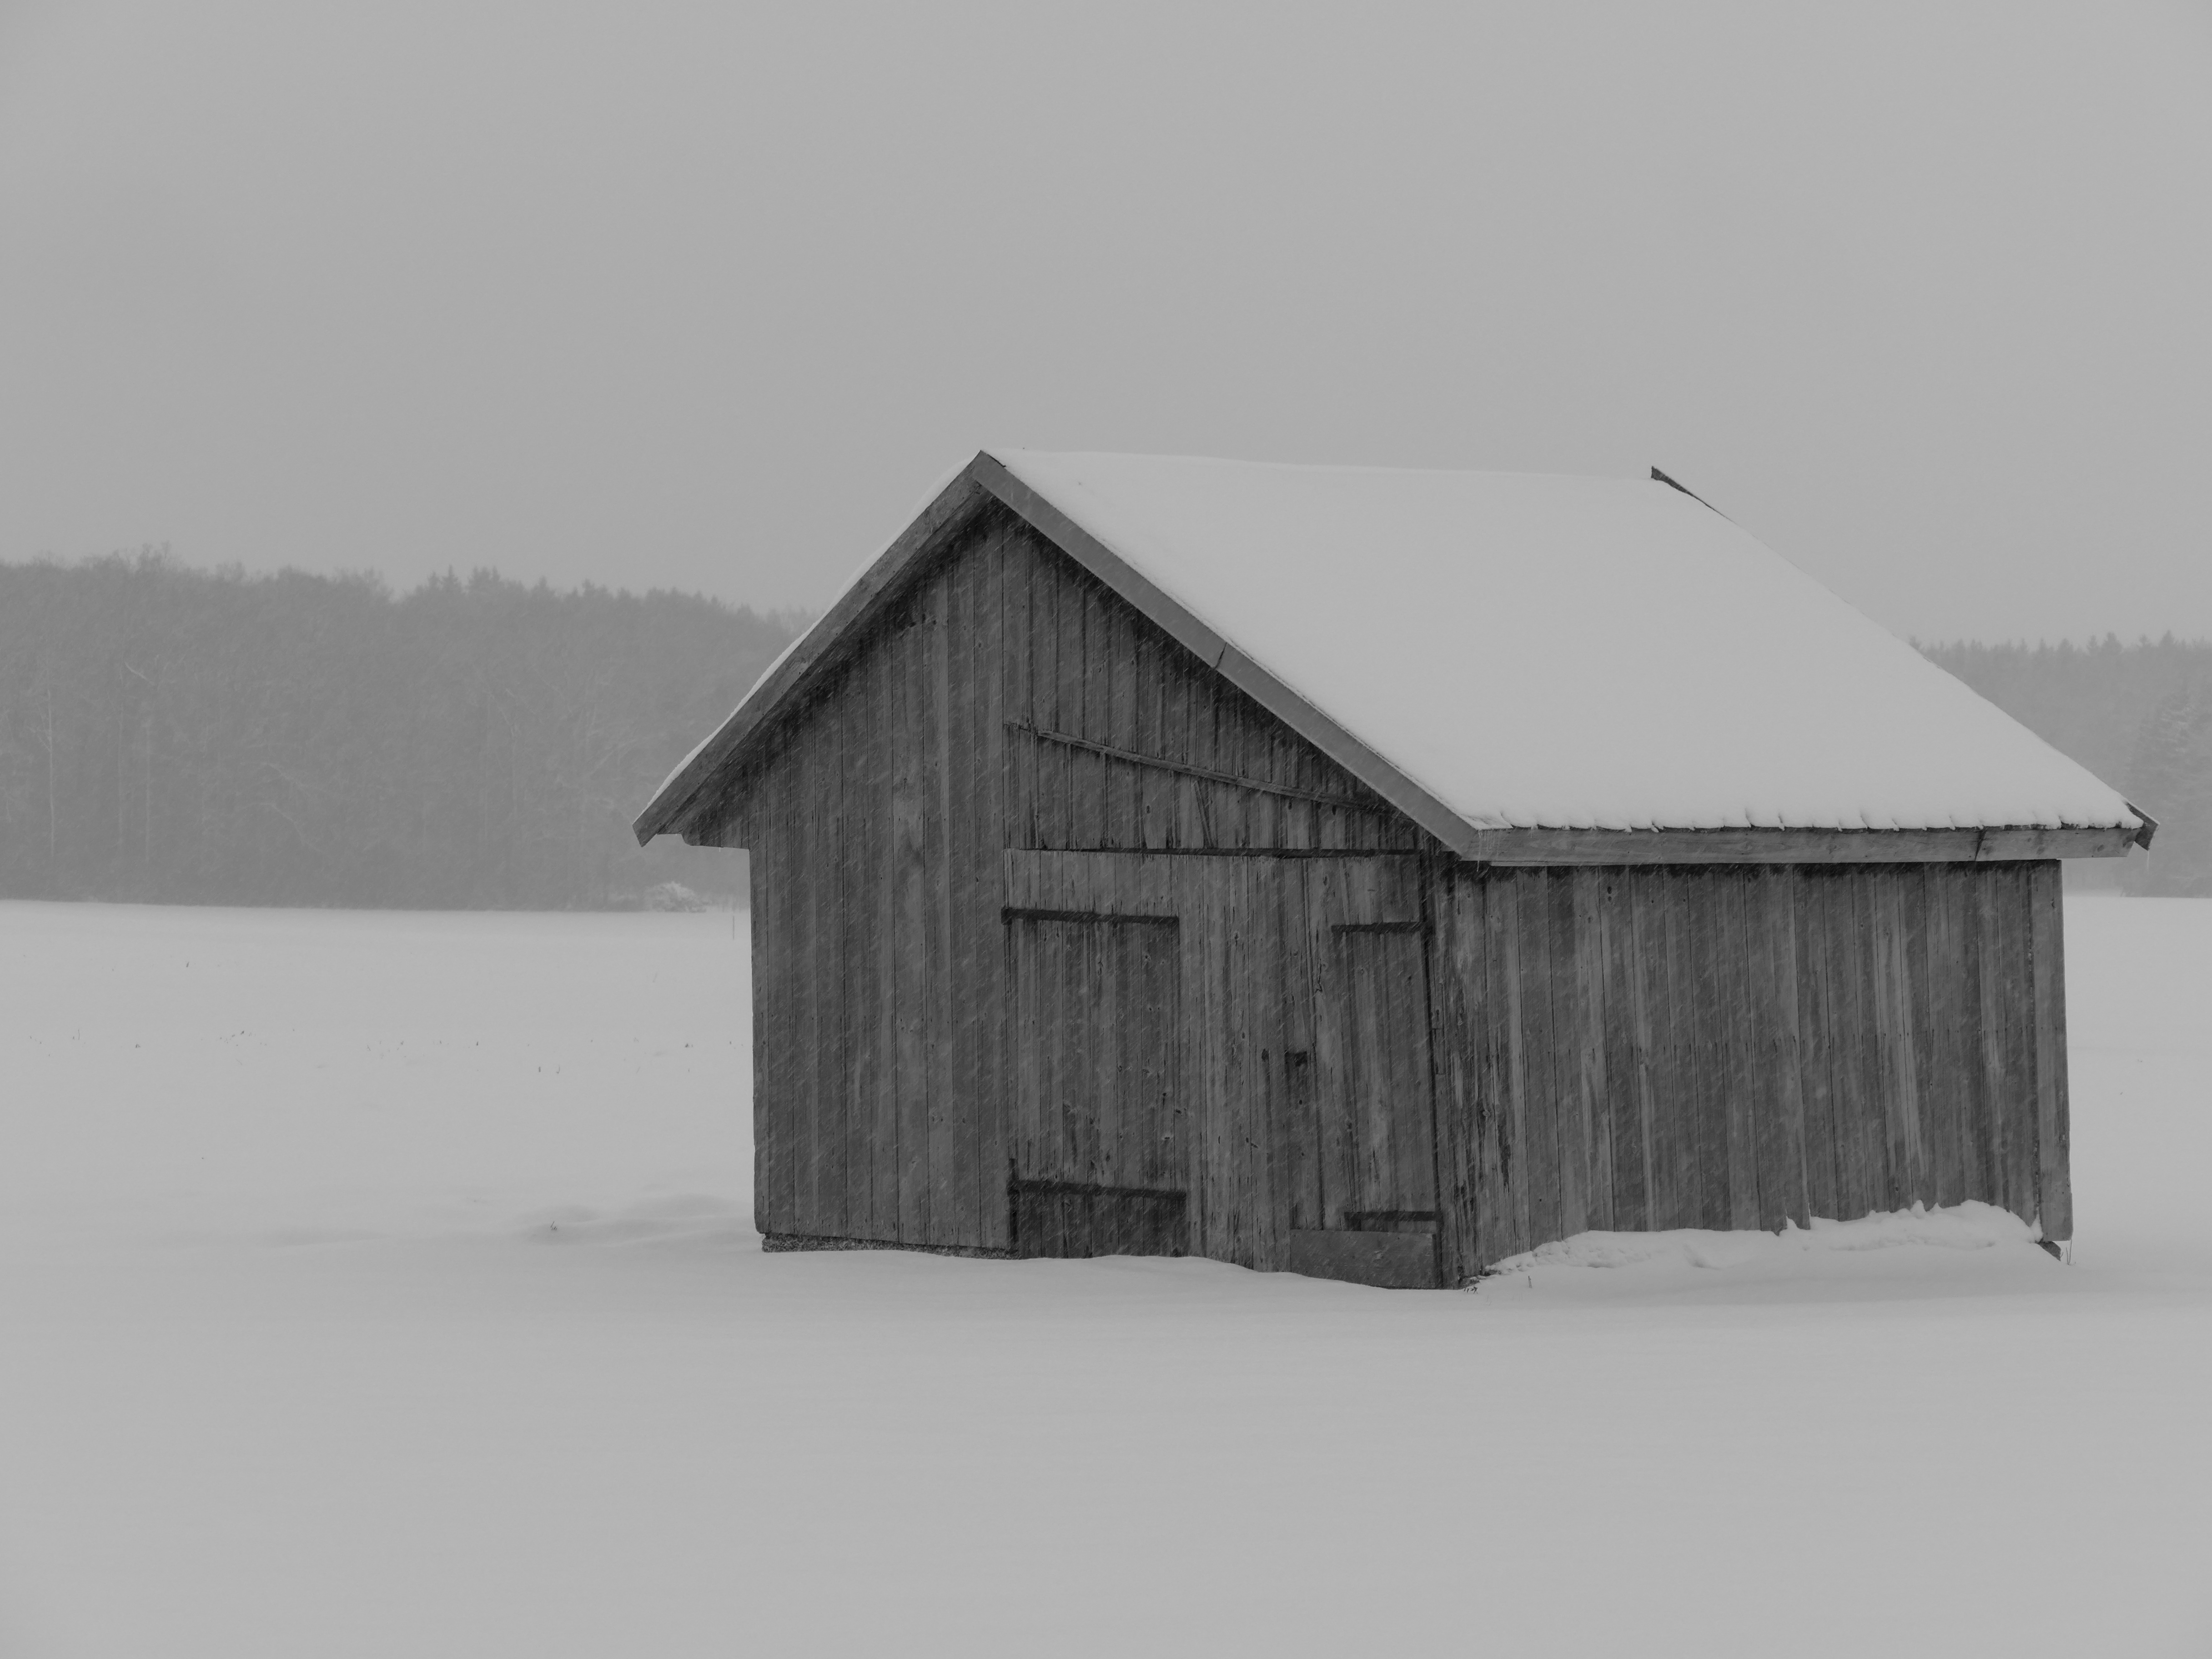
snow, winter, black and white, wood, white, house, building, barn, hut, shack, weather, scale, monochrome, black white, log cabin, monochrome photography